Liberty Magnet High School

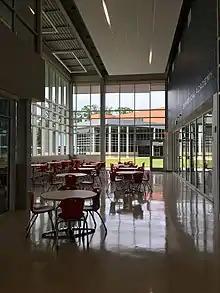
The inside of the biomedical academy's WOW space.

Based around individual "academies", students enroll in classes which are separated by academies. Liberty High has five buildings (a gymnasium/ cafeteria, three academies, and a black box theater), three of which house separate academies: Digital Arts, Biomedical and STEM.